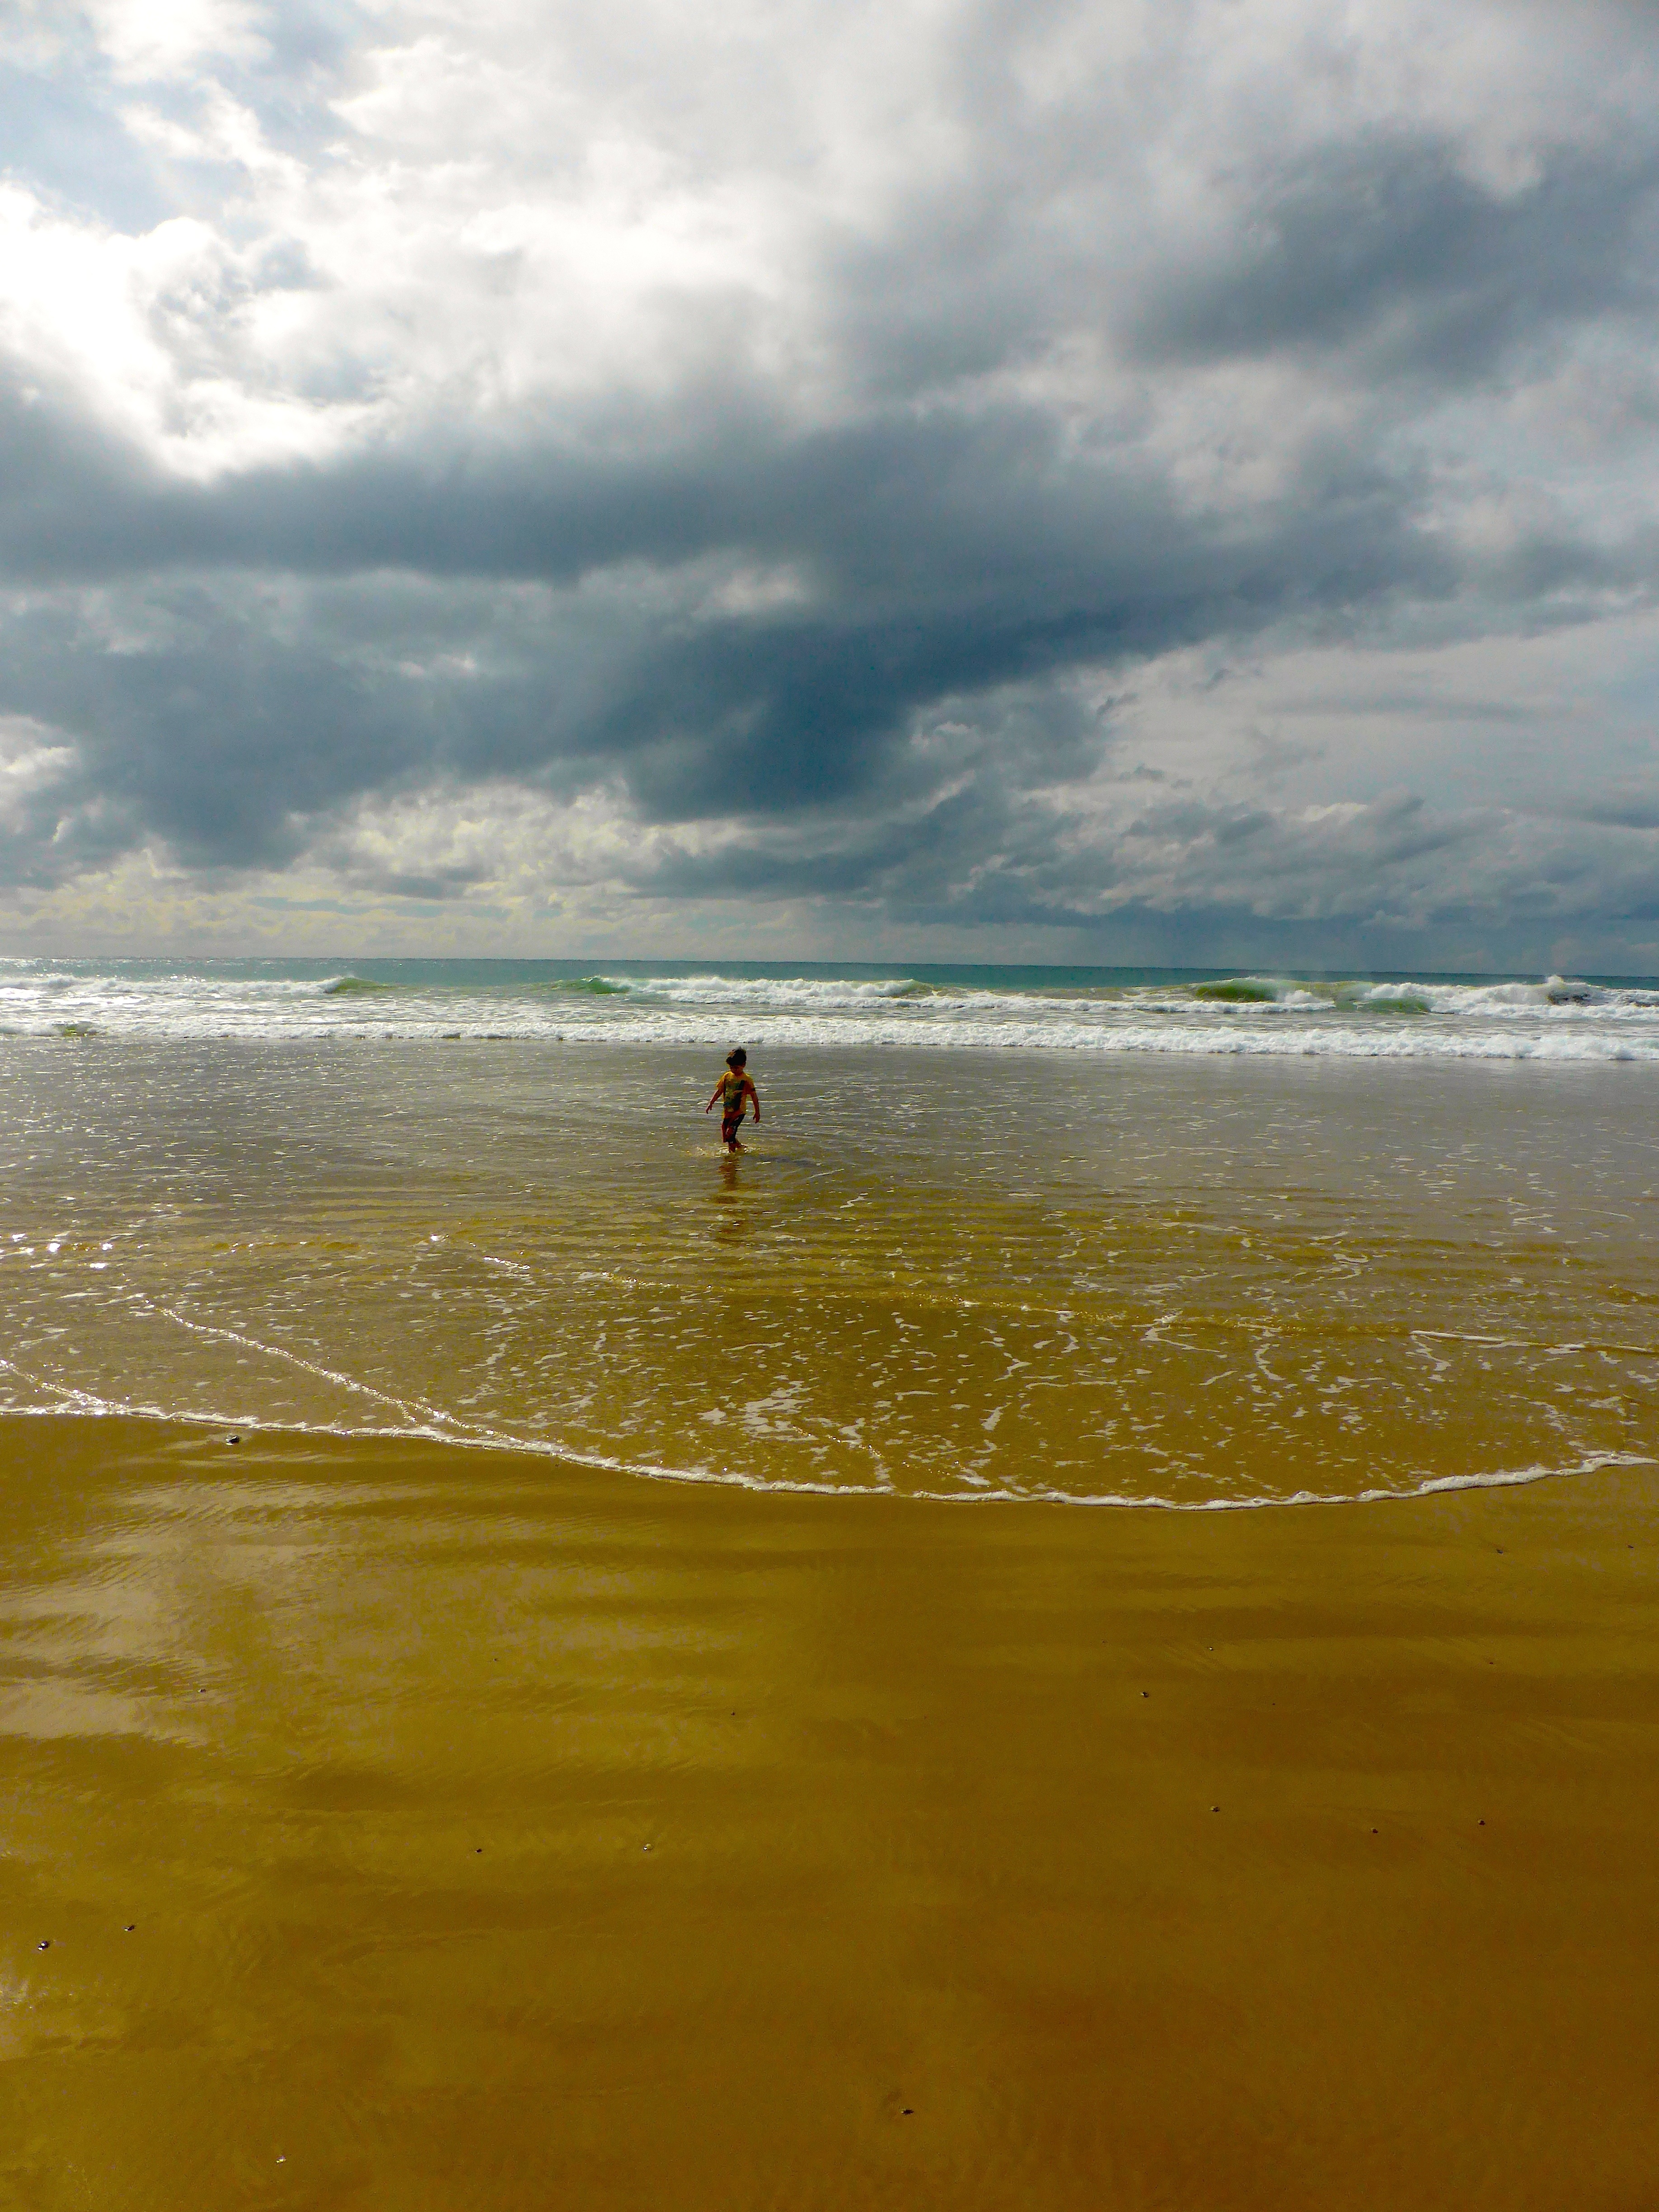
beach, landscape, sea, coast, water, nature, outdoor, sand, ocean, horizon, liquid, cloud, sky, sun, sunlight, shore, wave, boy, vacation, natural, seascape, holiday, child, freedom, pensive, seashore, body of water, surface, outdoors, sandy, lost, memories, joy, beautiful, distant, wind wave